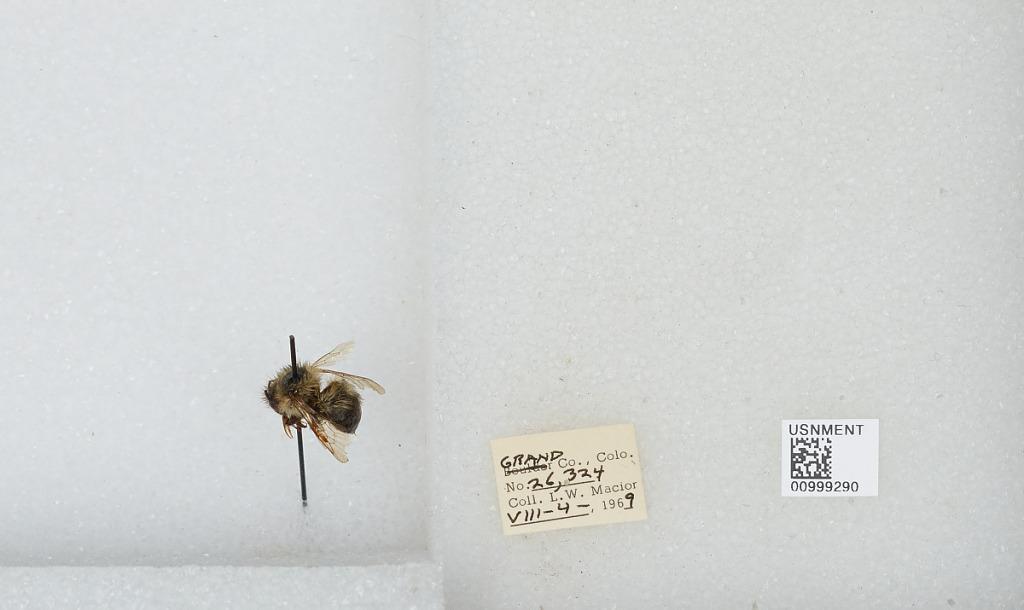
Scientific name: Bombus (Pyrobombus) mixtus Cresson
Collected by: L. Macior
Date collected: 1969-8-4
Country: United States
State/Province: Colorado
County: Grand
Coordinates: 40.073, -106.103